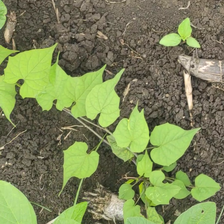
Weed species: Obscure_morning _glory(Ipomoea obscura)